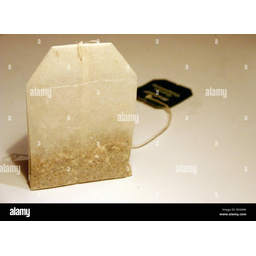
Label: trash